Yongsan District

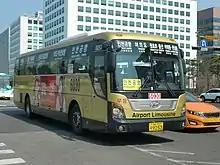
Airport Limousine Bus

The area around Seoul Station and Yongsan Station is dominated by large corporations and KOSPI 200 companies based in Yongsan include Amore Pacific, Orion Confectionery, Cheil Worldwide, HYBE Corporation and Hyundai Development Company. The aforementioned AmorePacific opened their global headquarters next to Shinyongsan Station in 2017.